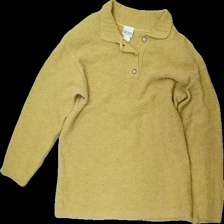
View: front
Type: Sweater
Category: Ladies
Brand: Not in the list
Brand text on label: AROMA
Colors: Yellow
Material: 70% Acryl 30% Cotton
Pattern: Other
Cut: Loose
Size: S
Season: All
Trend: 80s
Stains: Minor
Damage: stain
Damage location: bottom right
Price range: 100-150
Recommended usage: Reuse
Description: 80s Yellow knitted sweater with collar